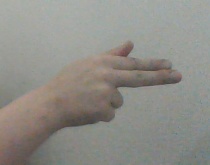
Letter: ghain